Tea Party (play)

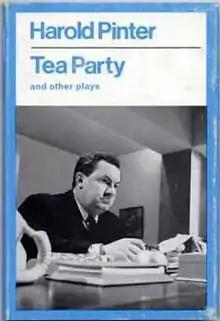
First publication (Methuen & Co. Ltd.)

Tea Party is a play written by Harold Pinter, which Pinter adapted from his own 1963 short story of the same title. As a screenplay, it was commissioned by the European Broadcasting Union, directed by Charles Jarrott, and first transmitted on BBC Television in the programme "The Largest Theatre in the World" on 25 March 1965 ("Complete Works: Three" 100). It was first produced on stage in October 1968 as part of a double bill with Pinter's play "The Basement".